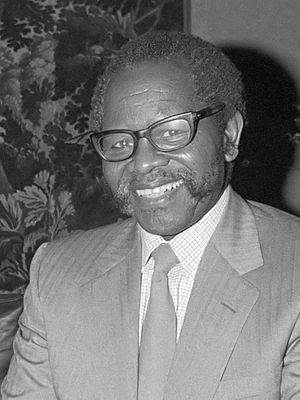
Oliver Tambo
Oliver Reginald Tambo var en sydafrikansk anti-apartheid-politiker og en central skikkelse i African National Congress. Han blev født i Mbizana i det østlige Mpondoland, i det som i dag er Eastern Cape.